Karl Norum

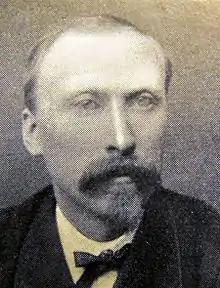

Karl Martin Norum (1852—1911) was a Norwegian architect, best known for his many church buildings, as well as contributions to the reconstruction after the fire in the city of Ålesund in 1904. Norum is well known for his Art Nouveau and Dragestil designs.